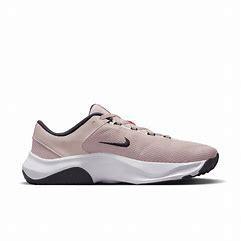
Brand: Nike
Model: Legend Essential 3 Next Nature